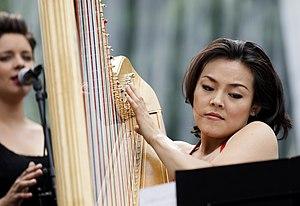
Lavinia Meijer est une harpiste classique néerlandaise.